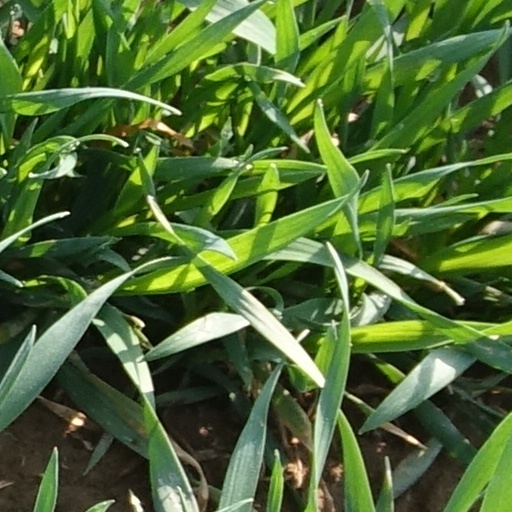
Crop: wheat